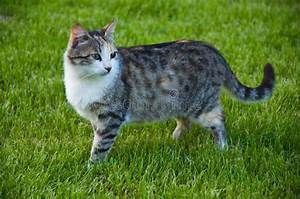
Label: cat